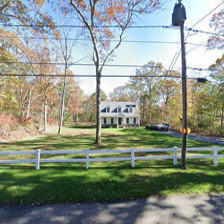
Label: streetView